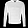
Label: Pullover